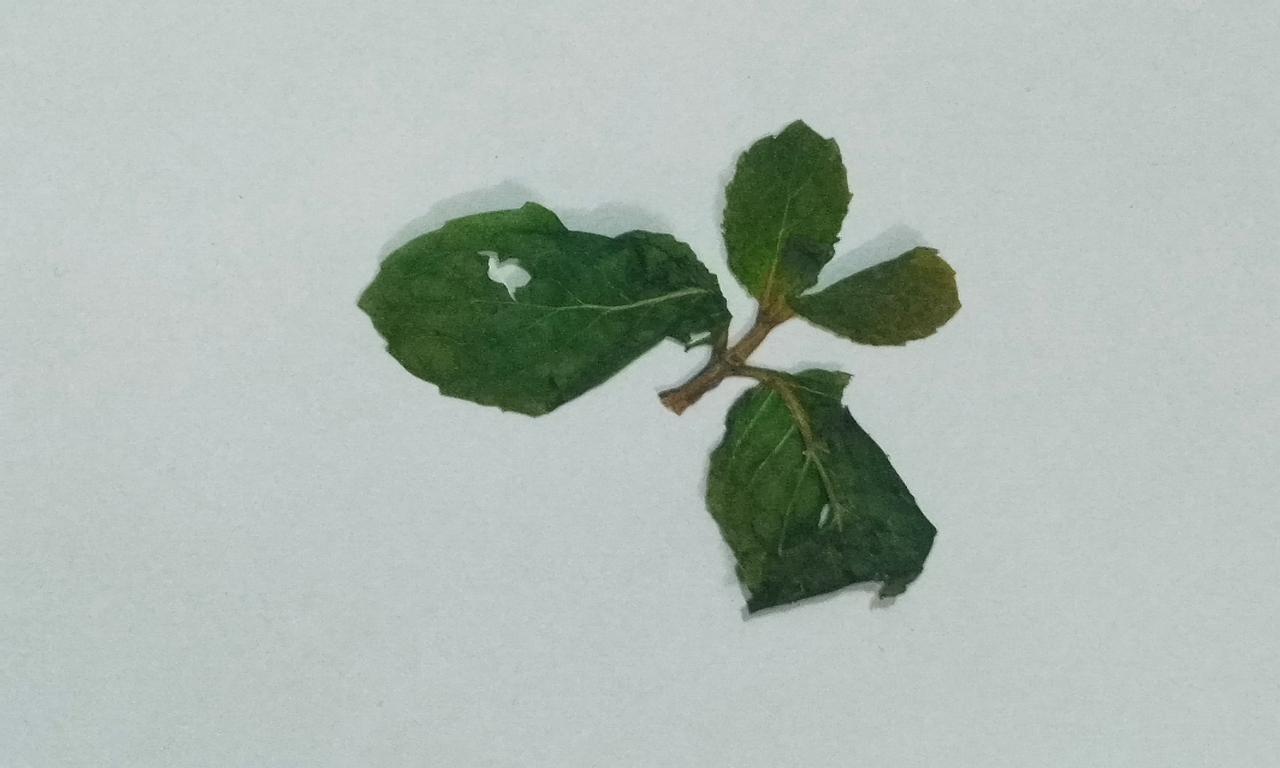
Label: Dried